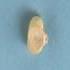
Maize quality: Good